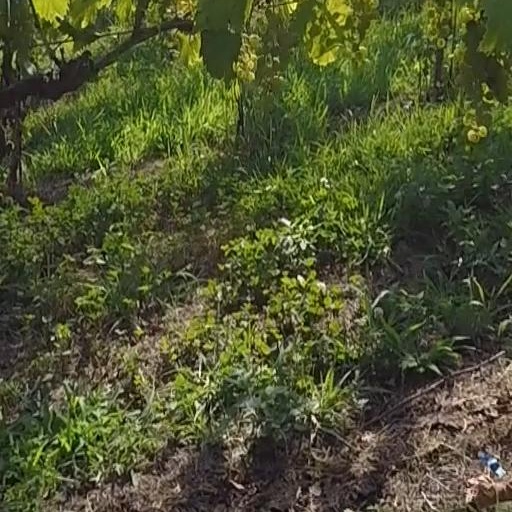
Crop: grape